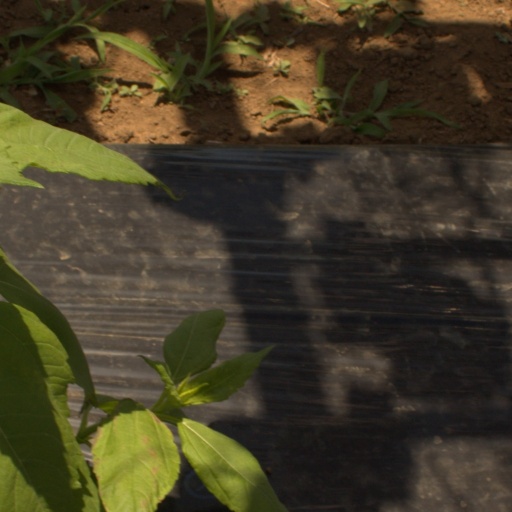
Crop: Jerusalem artichoke